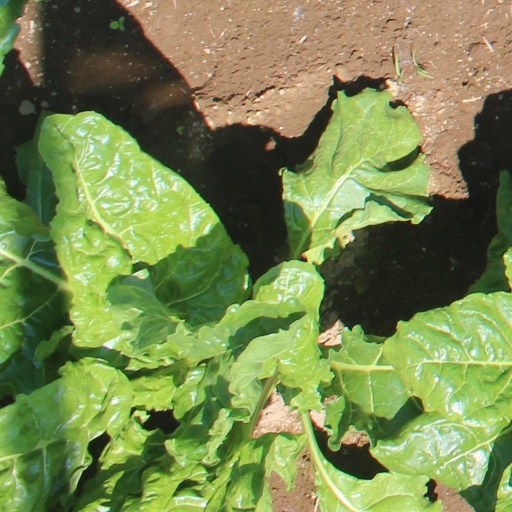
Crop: sugar beet